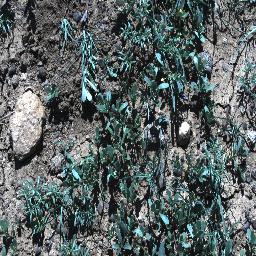
Label: negative